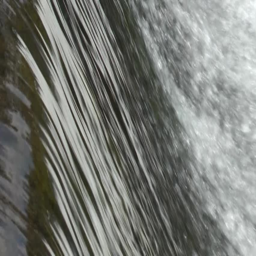
water flowing over a dam